RAF Regiment

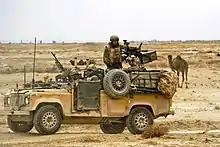
Personnel of the Royal Air Force Regiment in a Land Rover with a Weapons Mount Installation Kit ("Wimik"), stopped on a road while conducting a combat mission near Kandahar Airfield, Afghanistan, in 2010

In 1974, the Rapier surface-to-air missile system entered service with the RAF Regiment, and equipped four squadrons protecting four RAF airfields in Germany. Detachments from the German Rapier Squadrons, particularly from RAF Gutersloh, deployed to San Carlos beach-head during the Falklands conflict to provide anti-aircraft cover.